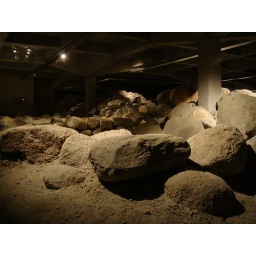
Amazing how these rocks were from foundations from the castle in the 1100's.